Gaolao

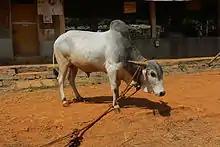
Gaolao Bull

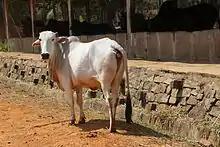
Gaolao Cow

Gaolao is a breed of cattle native to India. It belongs to the subspecies "Bos Indicus". It is a dual purpose breed used both as draught and milk cattle. It originated in the region consisting of Wardha district in Maharashtra, Balaghat district and Chhindwara Districts in Madhya Pradesh and Rajnandgaon district in Chhattisgarh state. The cattle are large and well built in size, and usually are of white to gray complexions.